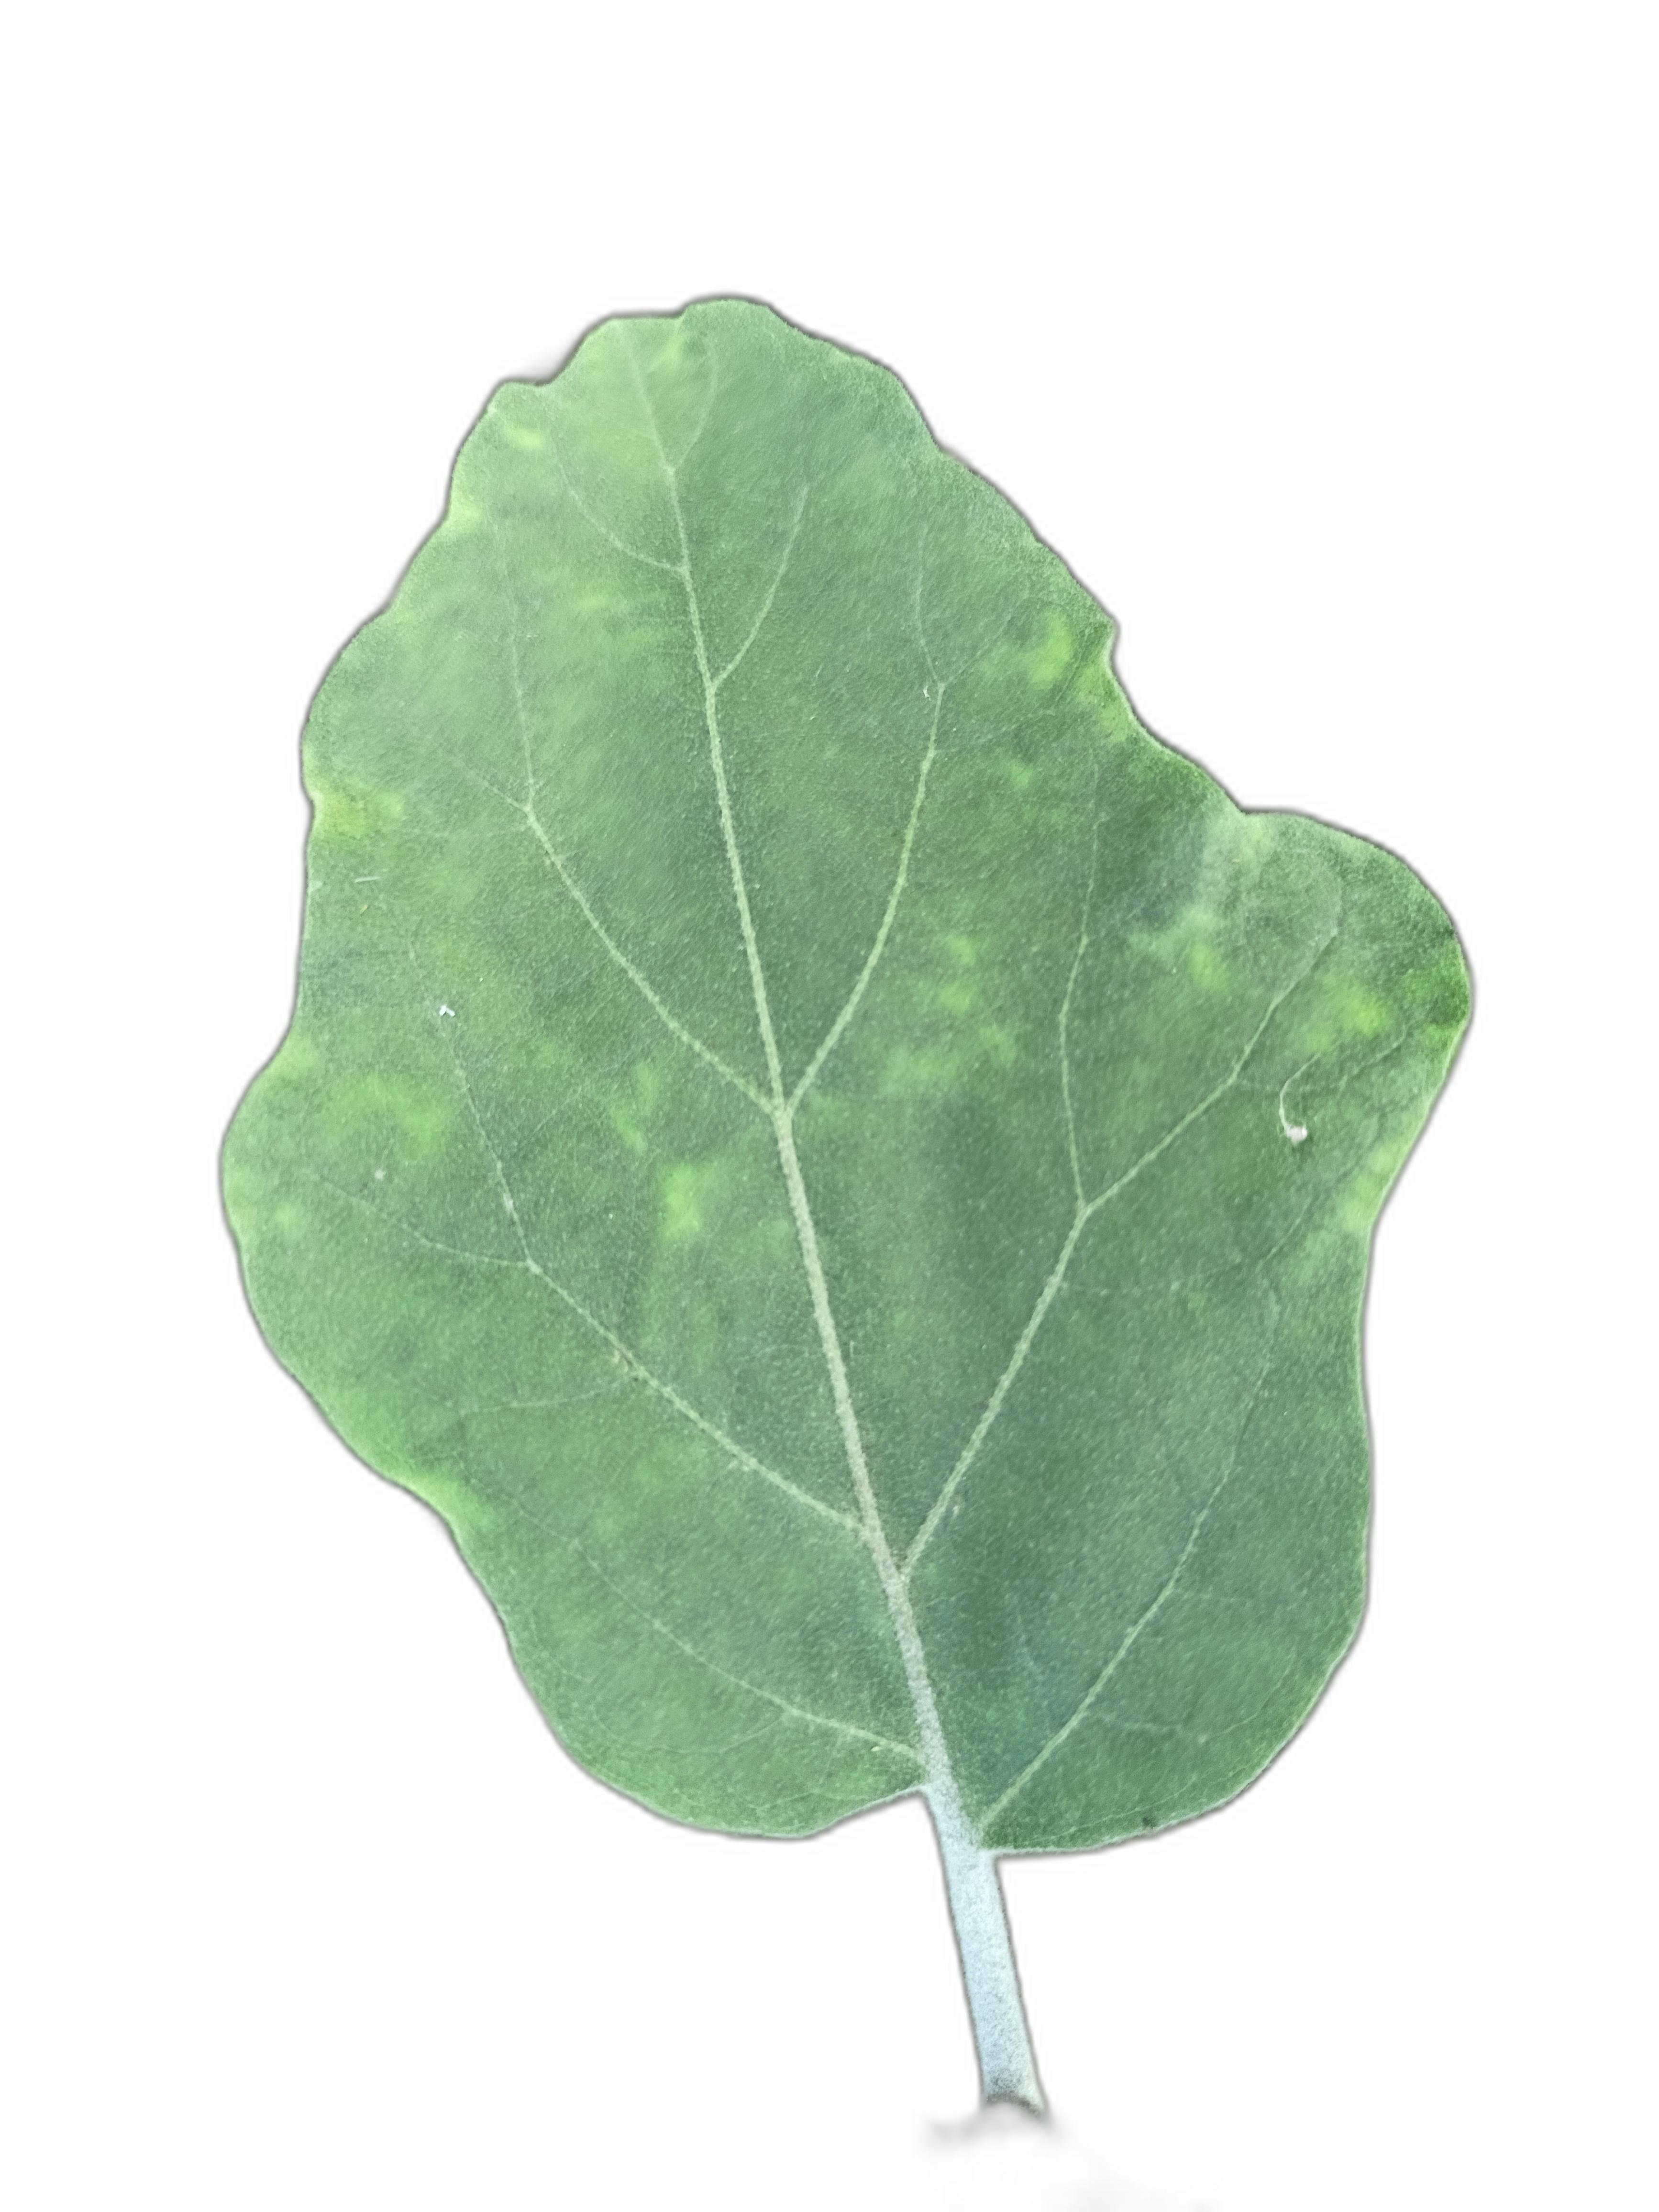
Label: White Mold Disease